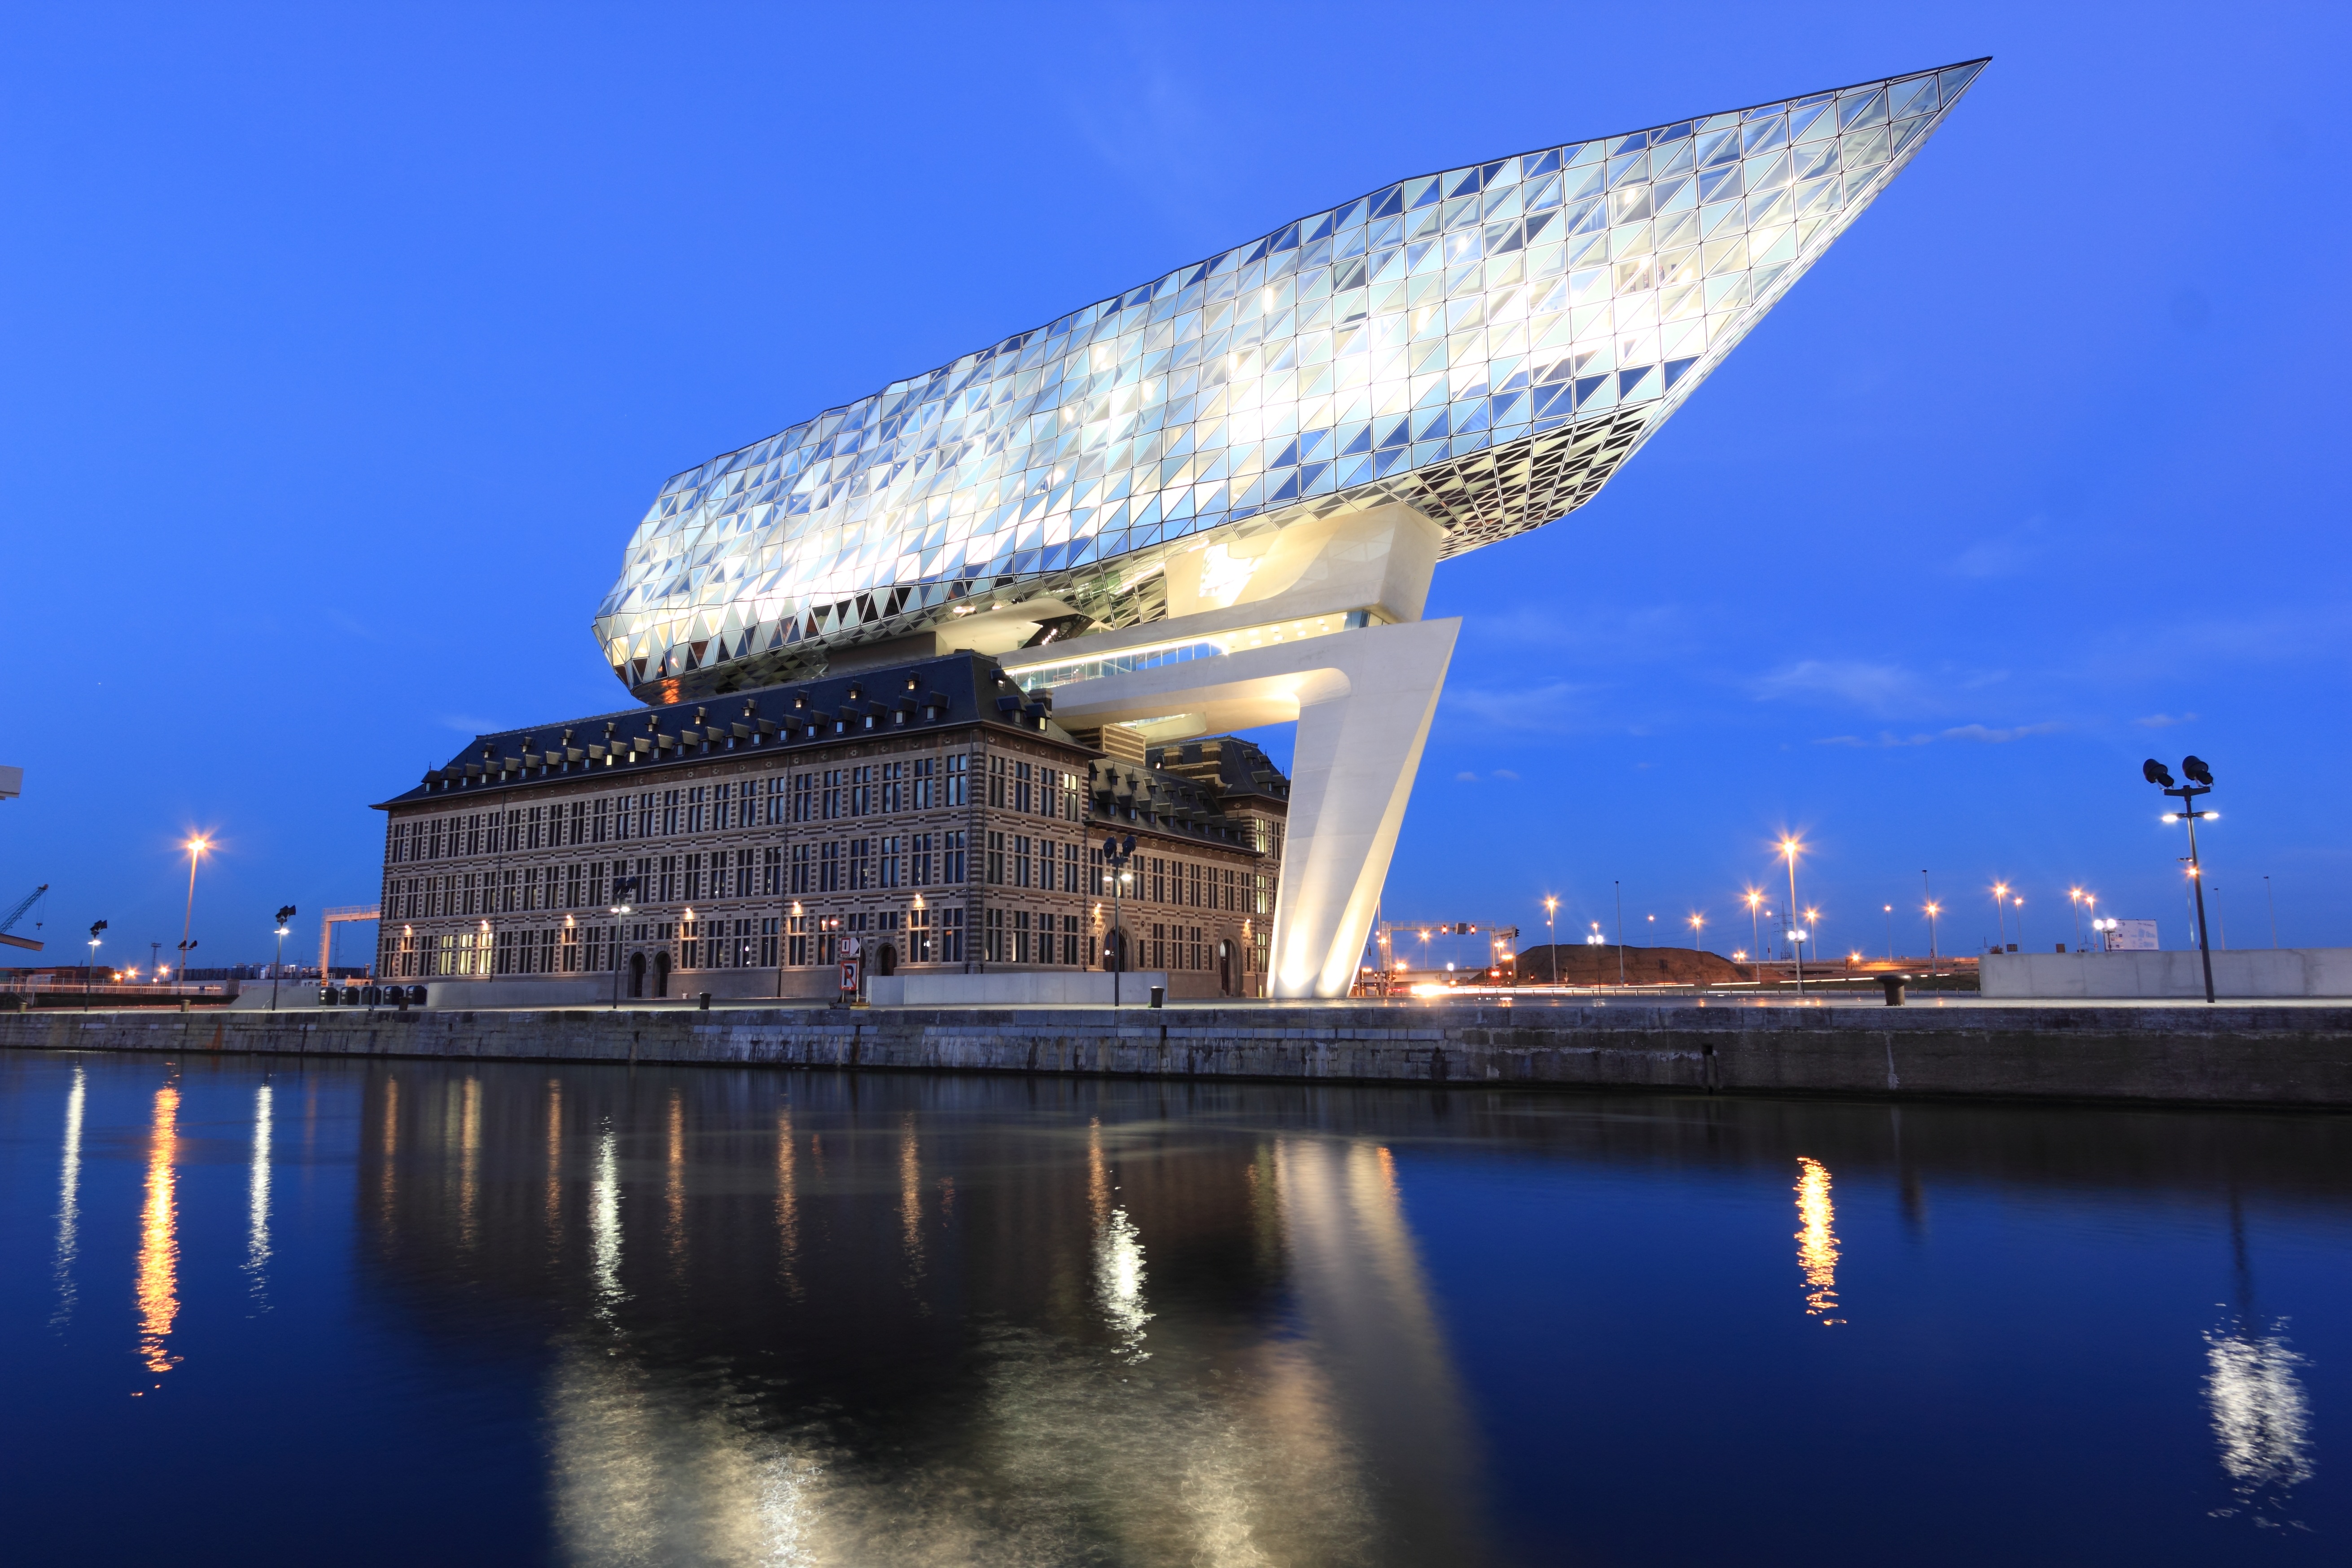
architecture, structure, night, glass, building, skyscraper, cityscape, dusk, evening, reflection, opera house, office, landmark, harbor, port, modern, stadium, belgium, arena, design, classic, antwerp, havenhuis, antwerpen, port house, flanders, sport venue